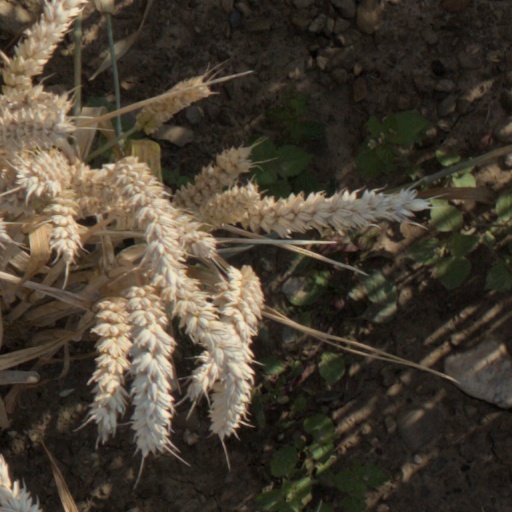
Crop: wheat